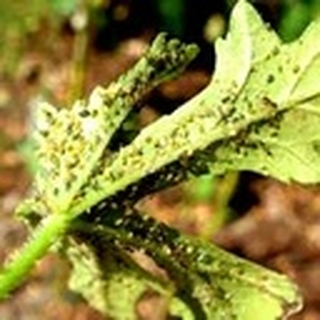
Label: cotton_aphids